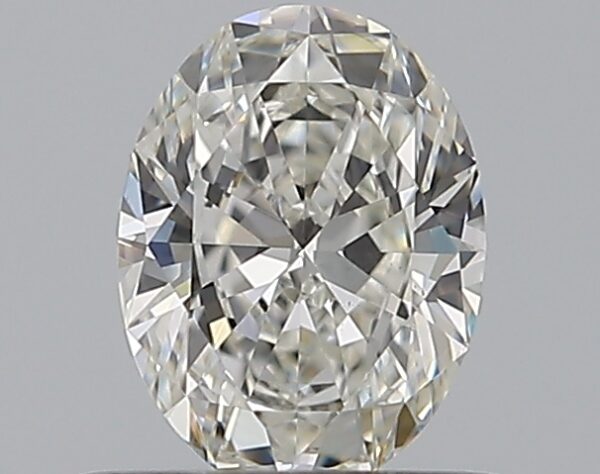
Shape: oval
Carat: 0.5
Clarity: VS2
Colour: H
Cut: VG
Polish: EX
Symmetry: VG
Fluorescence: N
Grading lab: GIA
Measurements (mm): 5.99 x 4.5 x 2.72